Steve Chen

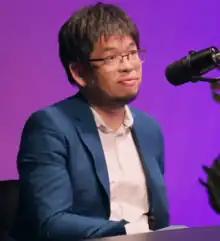
Chen in May 2022

Steve Chen (born August 25, 1978) is a Taiwanese-American software engineer and Internet entrepreneur who is one of the co-founders and previous chief technology officer of the video-sharing website YouTube. After he co-founded the company AVOS Systems, Inc. and built the video-sharing app MixBit, he joined Google Ventures in 2014.